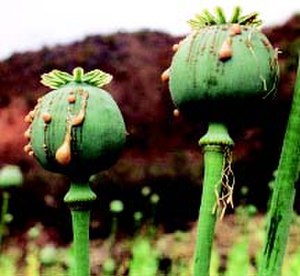
Opium
Opiumvalmuer med saft fra frøkapslerne
Opium er et narkotisk stof, der udvindes fra opiumvalmuens umodne frøkapsler. Man udvinder opiumen ved at skrabe frøkapslerne med en skarp kniv eller lignende, så saften i kapslerne dermed siver ud. I løbet af nogle timer størkner saften og bliver brun eller sort. Dette stof kaldes for råopium.